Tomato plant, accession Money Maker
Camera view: tilt-top (135 deg); turntable rotation: 30 degrees
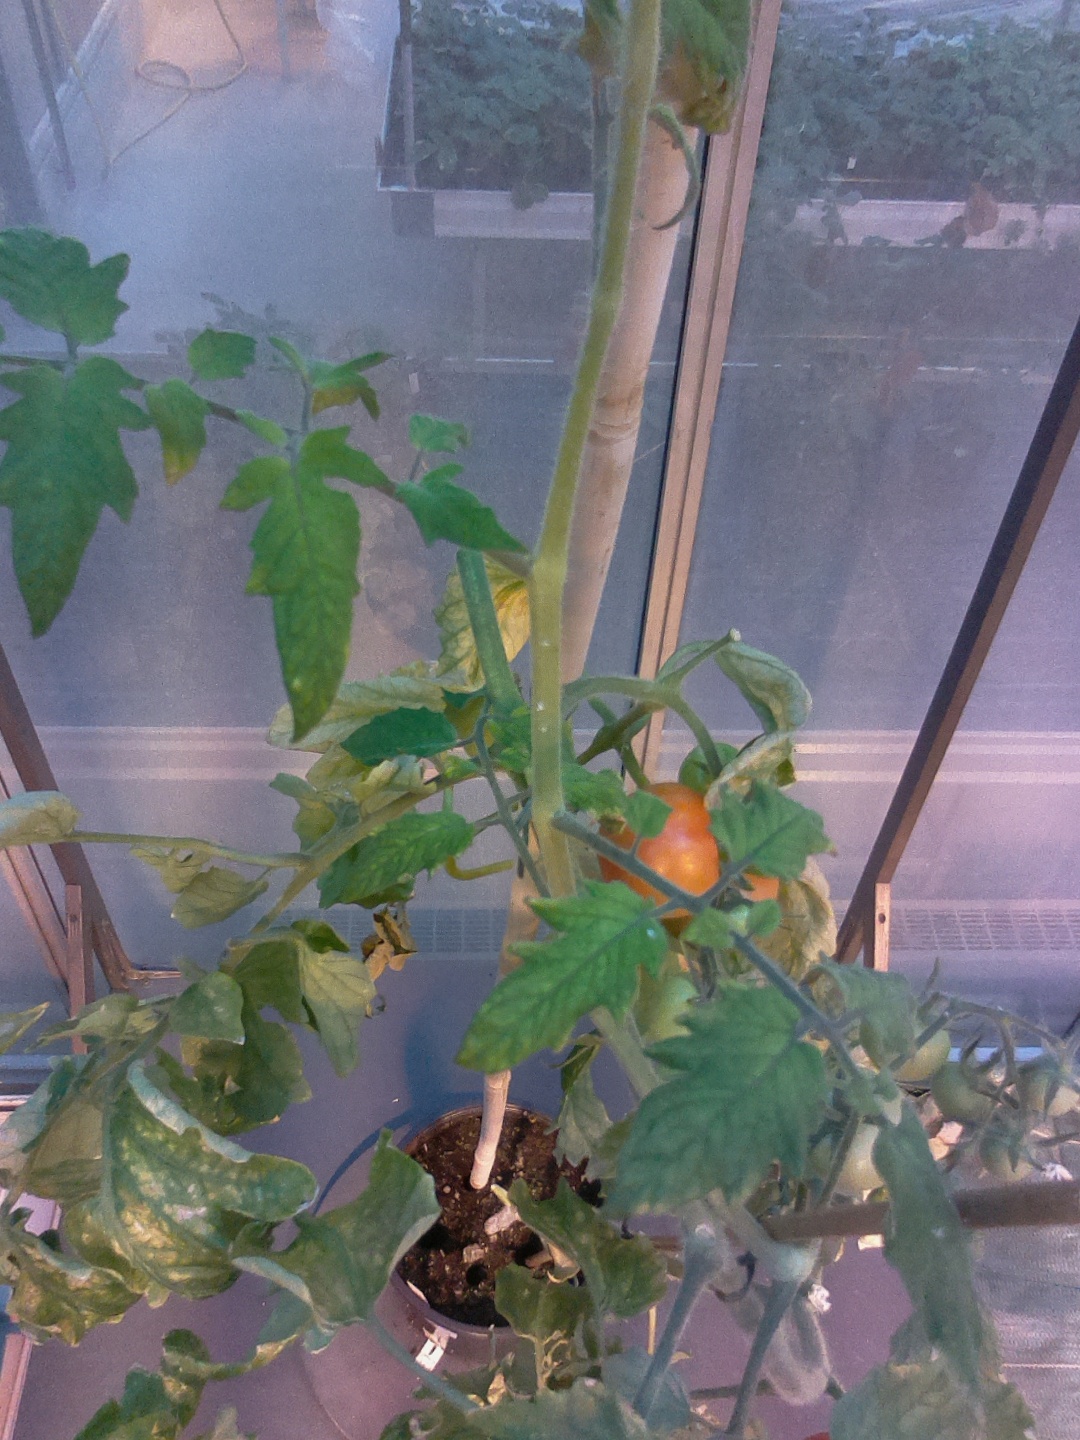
BBCH growth stage 81: 10%-20% of fruits show typical fully ripe color